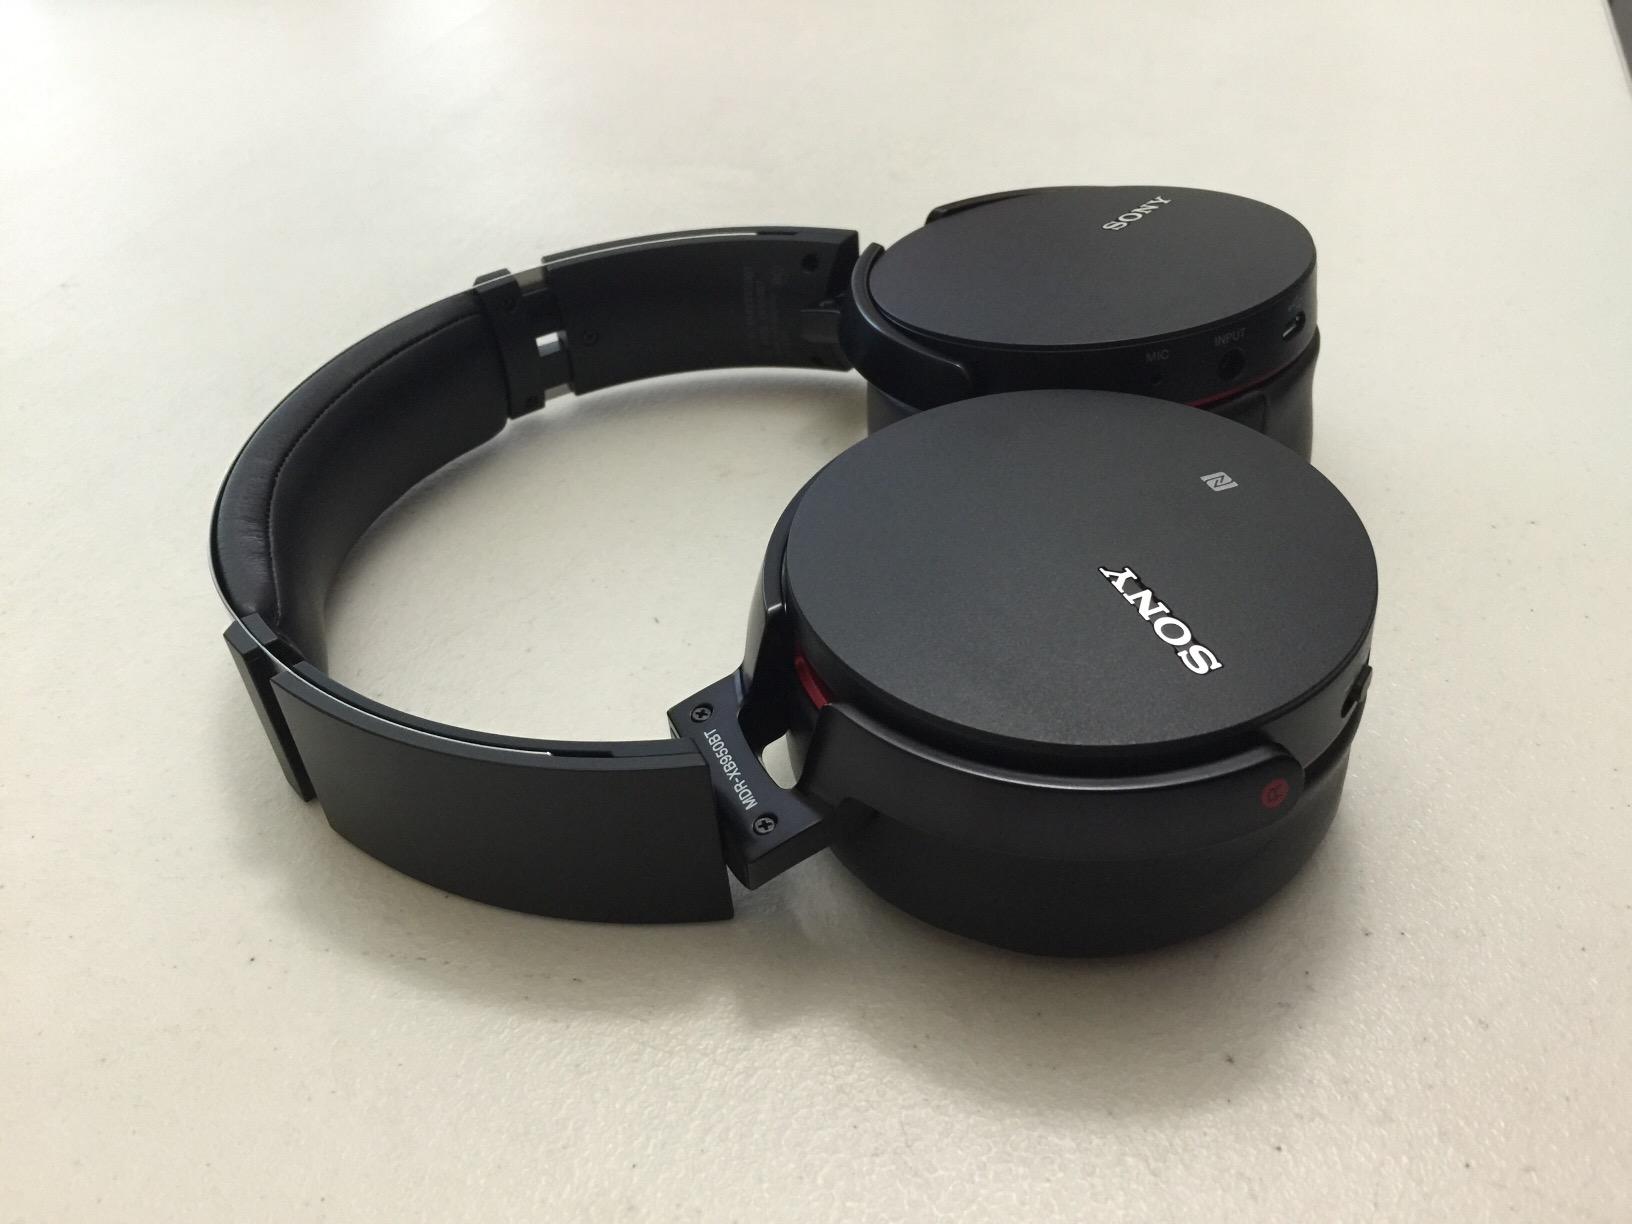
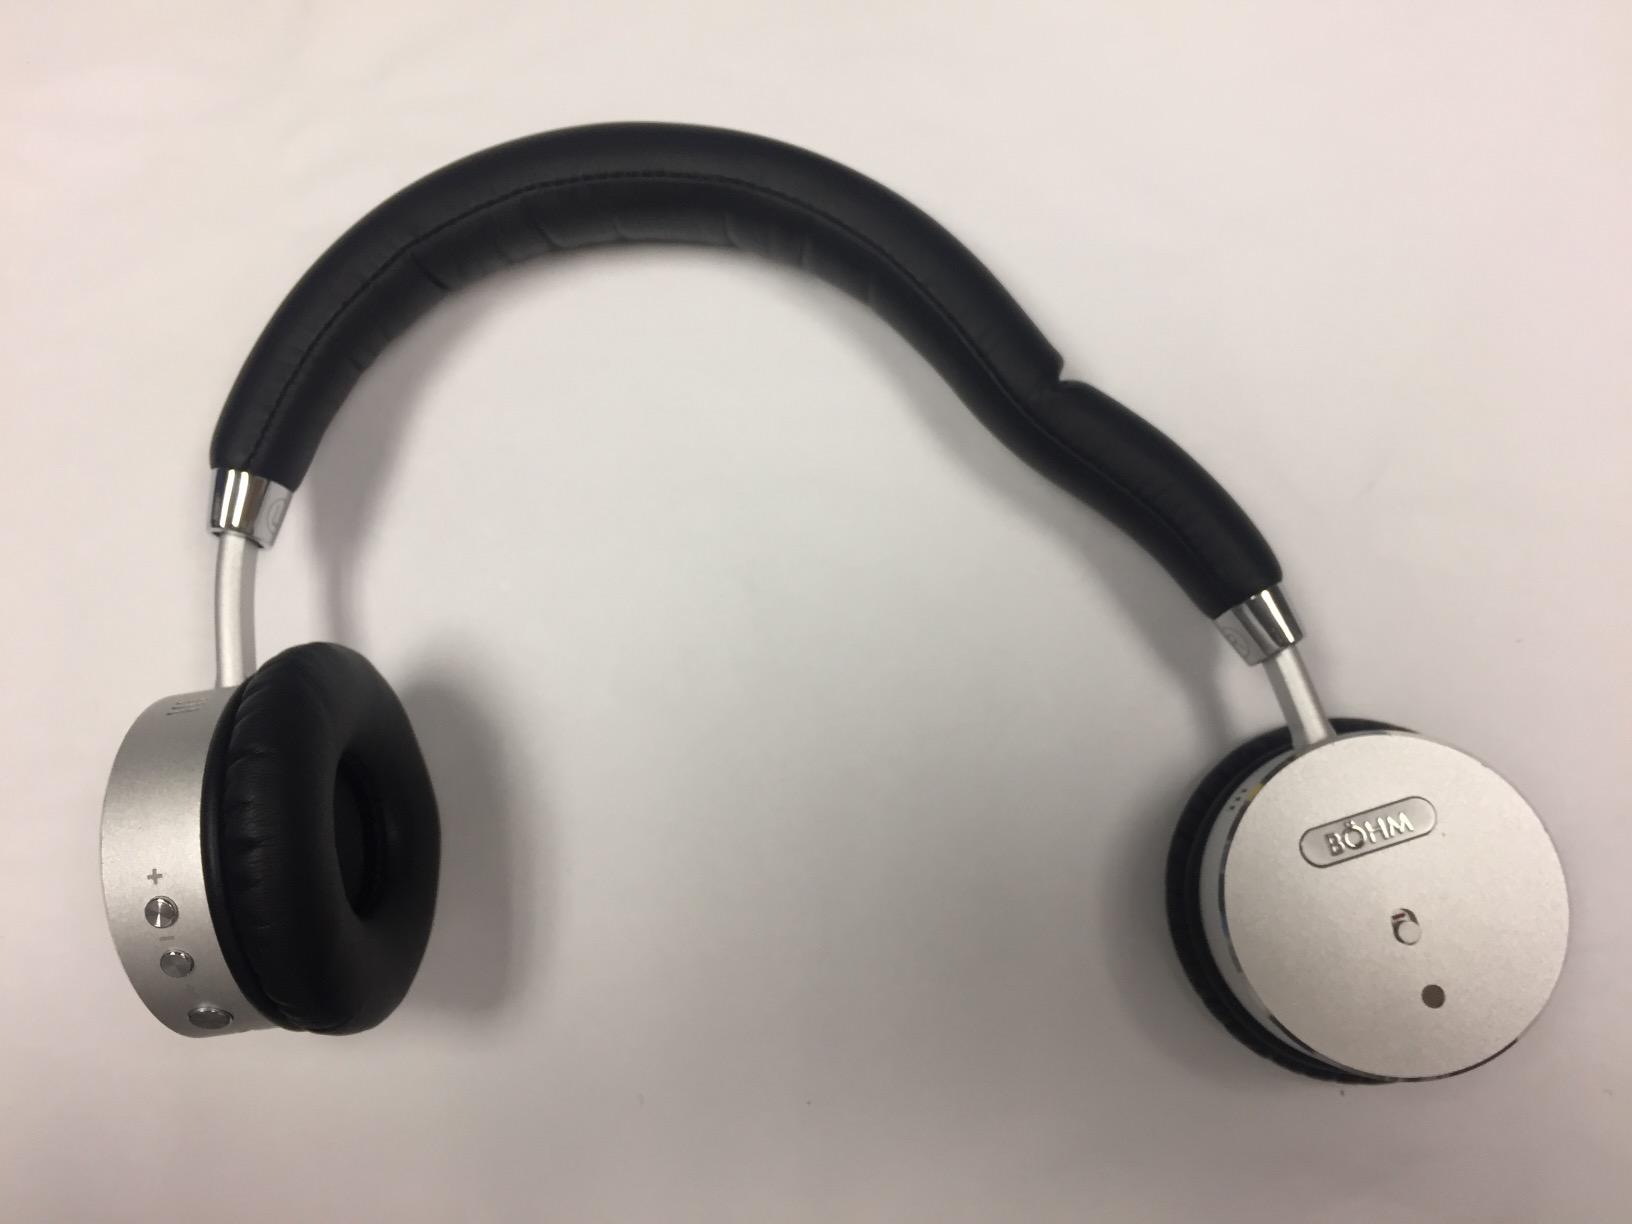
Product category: headphones
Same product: no